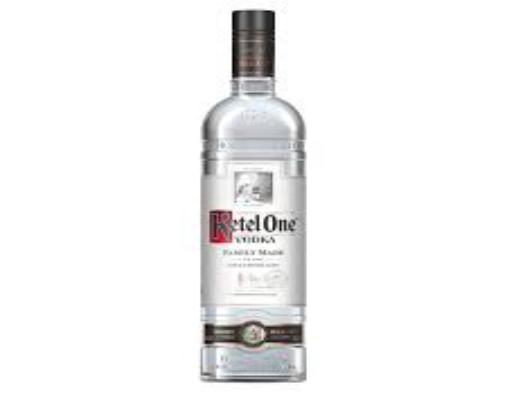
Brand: Ketel One
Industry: Food